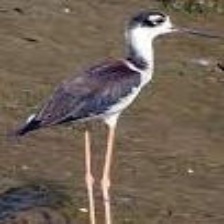
Species: BLACK NECKED STILT
Scientific name: HIMANTOPUS MEXICANUS